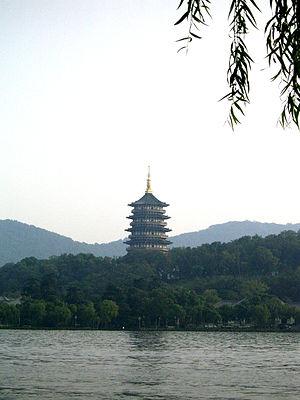
Hangzhou est une circonscription chinoise de type ville sous-provinciale. Elle est située en Chine orientale au sud du delta du Yangzi Jiang. D'une superficie de 16 847 km² elle compte 9,5 millions habitants en 2017.